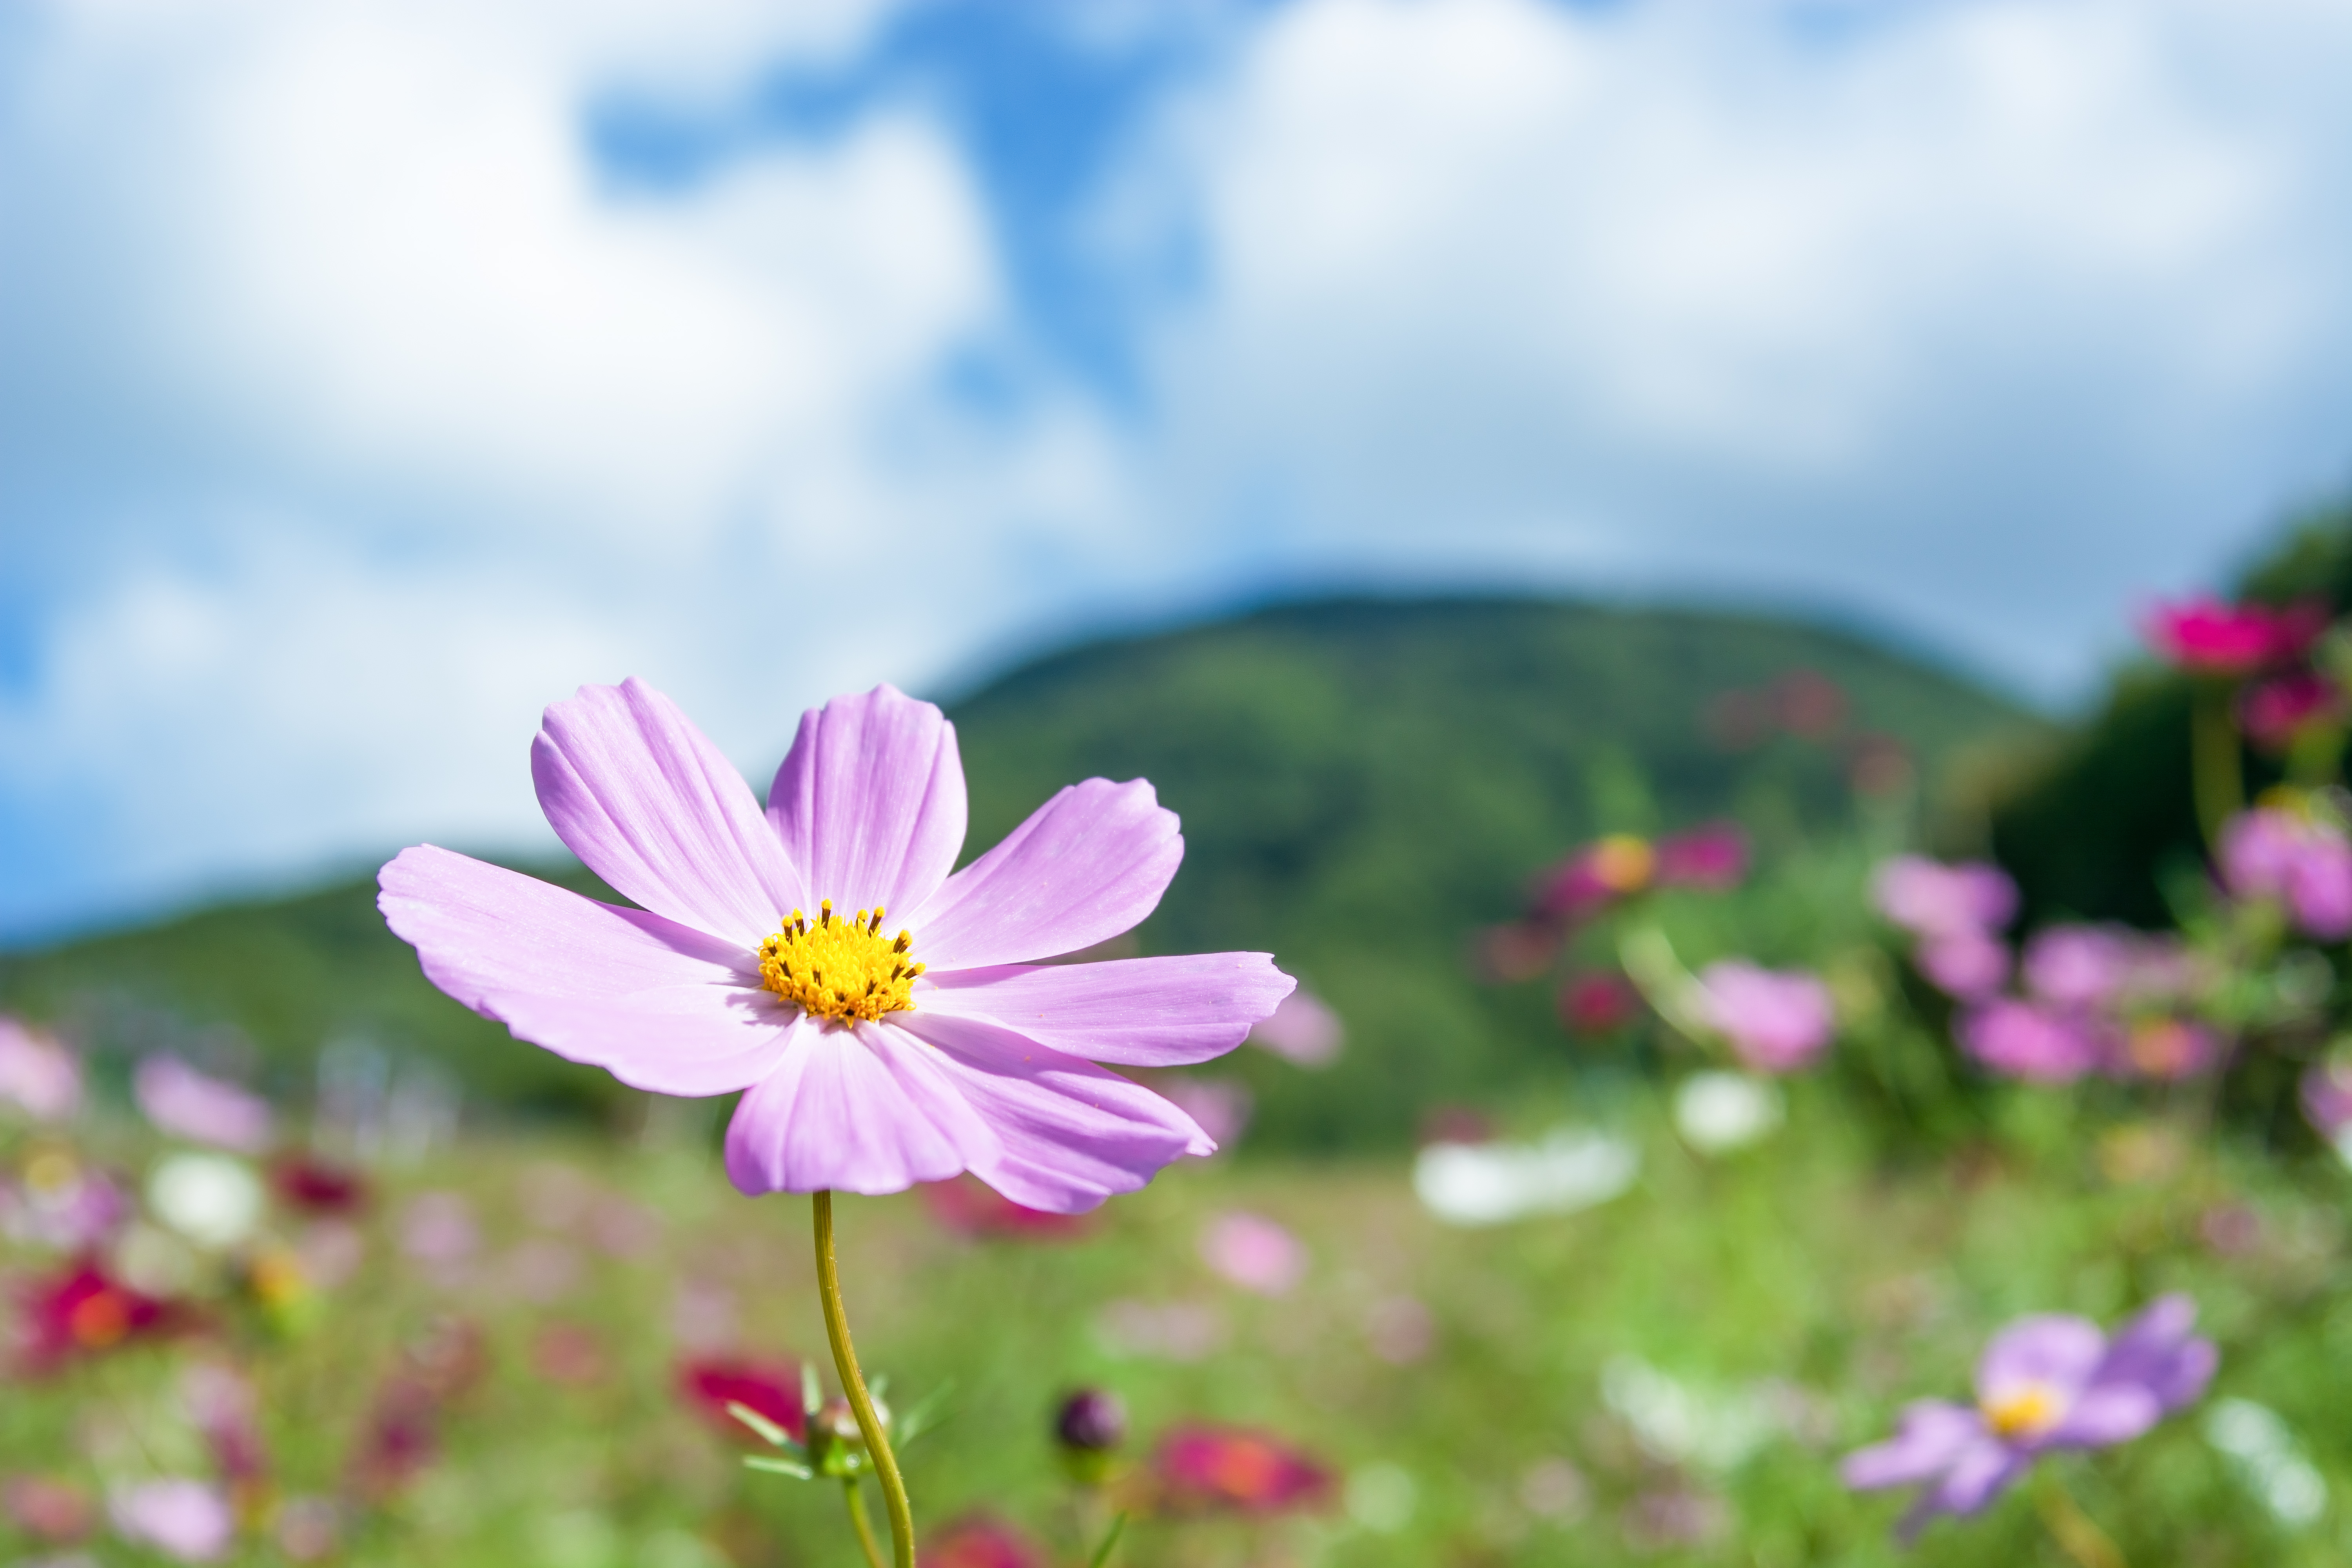
flower, flowering plant, petal, plant, garden cosmos, cosmos, wildflower, sky, meadow, daisy family, botany, spring, grass, sulfur cosmos, annual plant, macro photography, plant stem, herbaceous plant, perennial plant